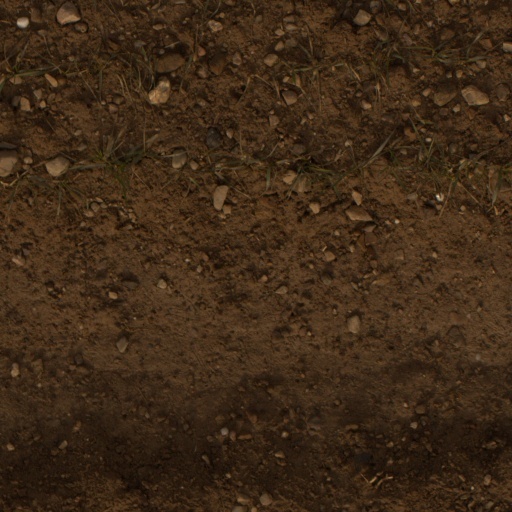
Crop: wheat